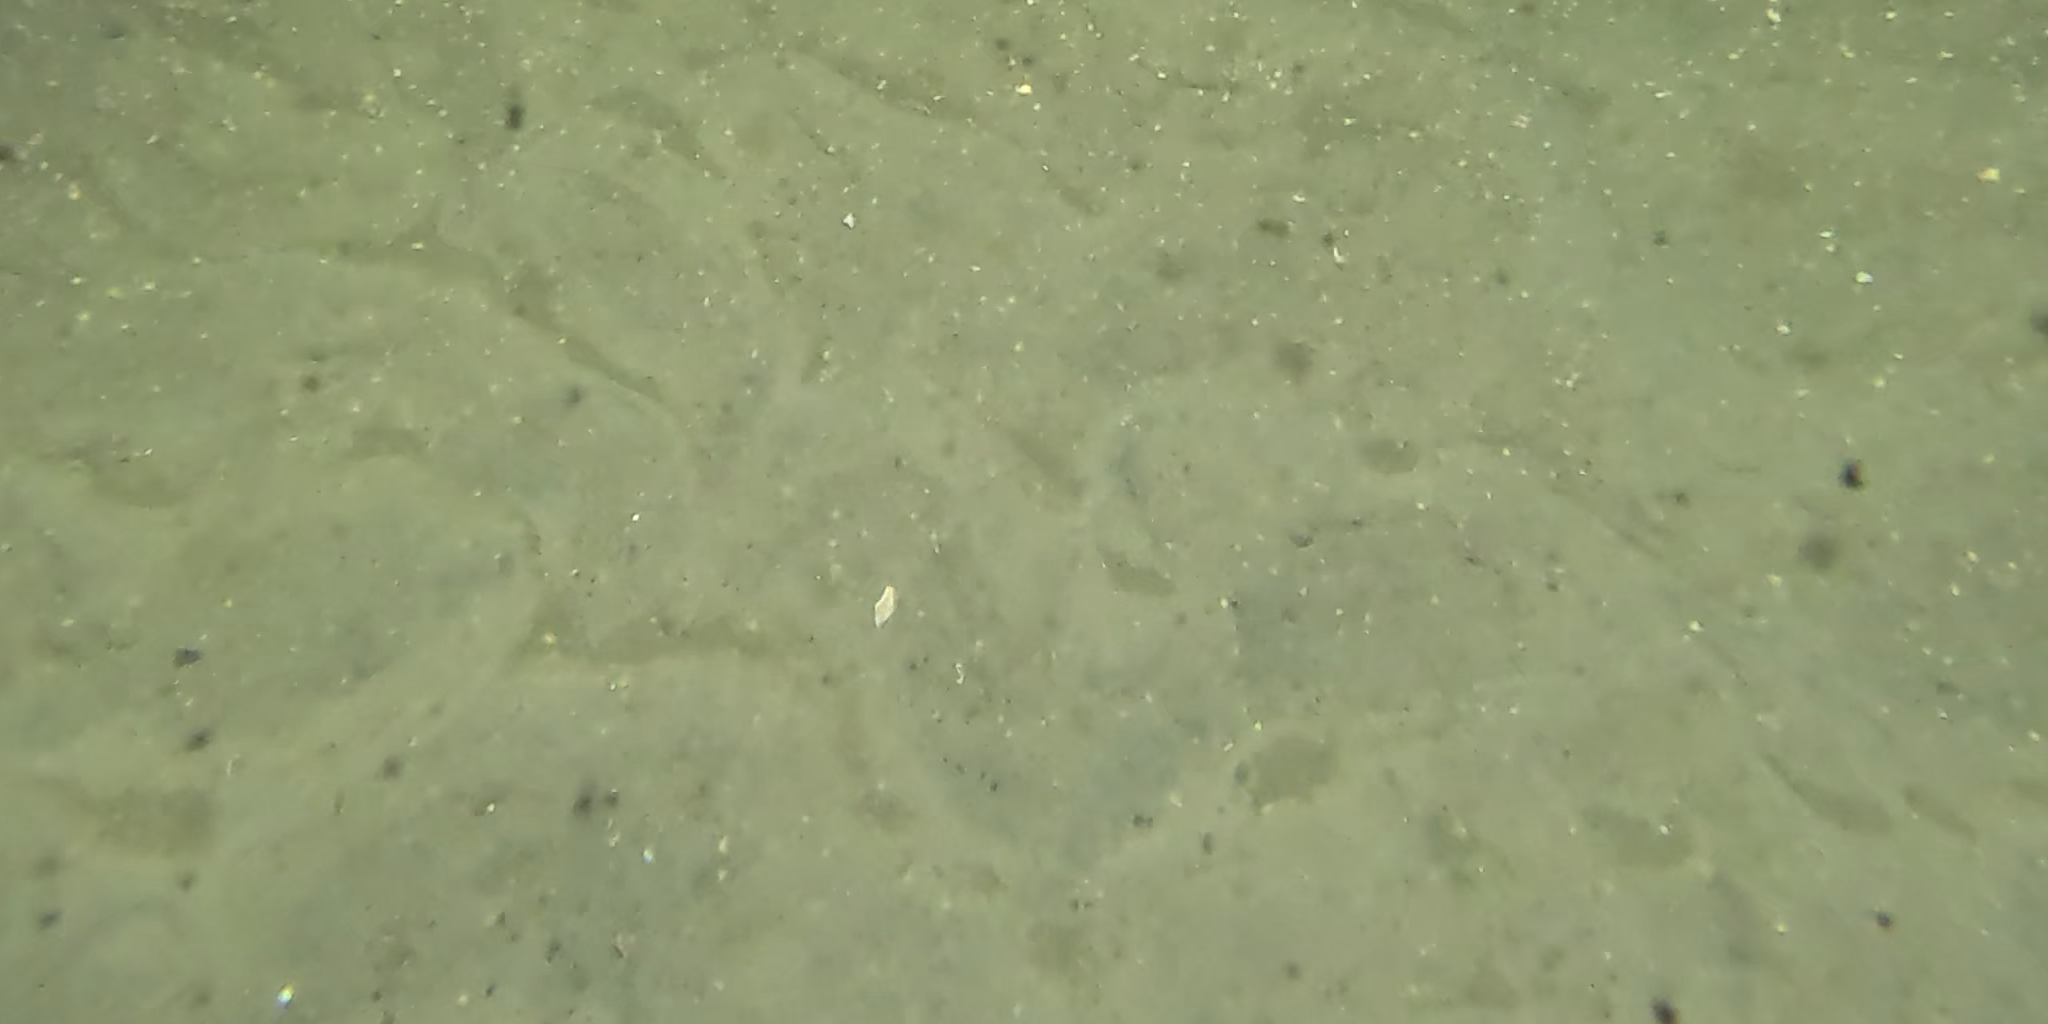
Seabed habitat: sand